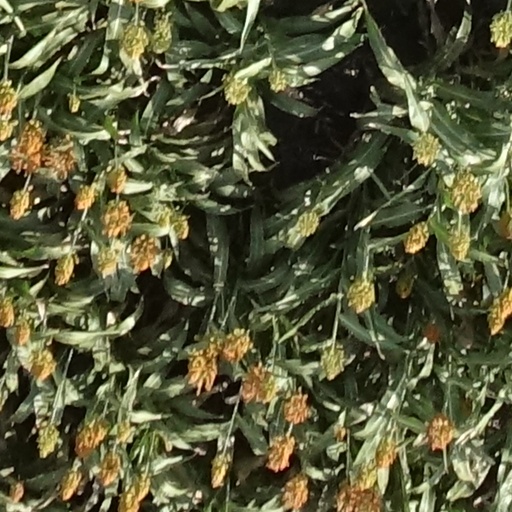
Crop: sorghum